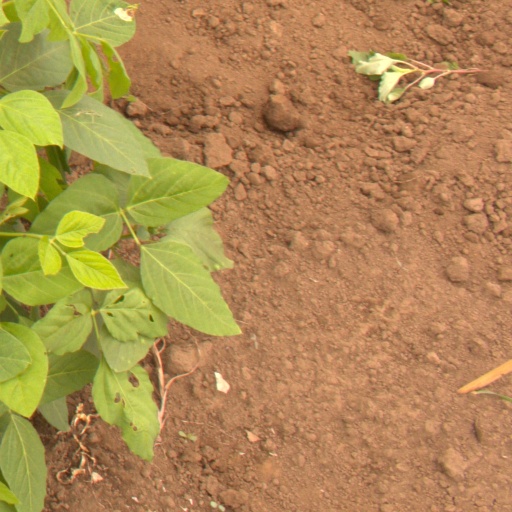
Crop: soybean